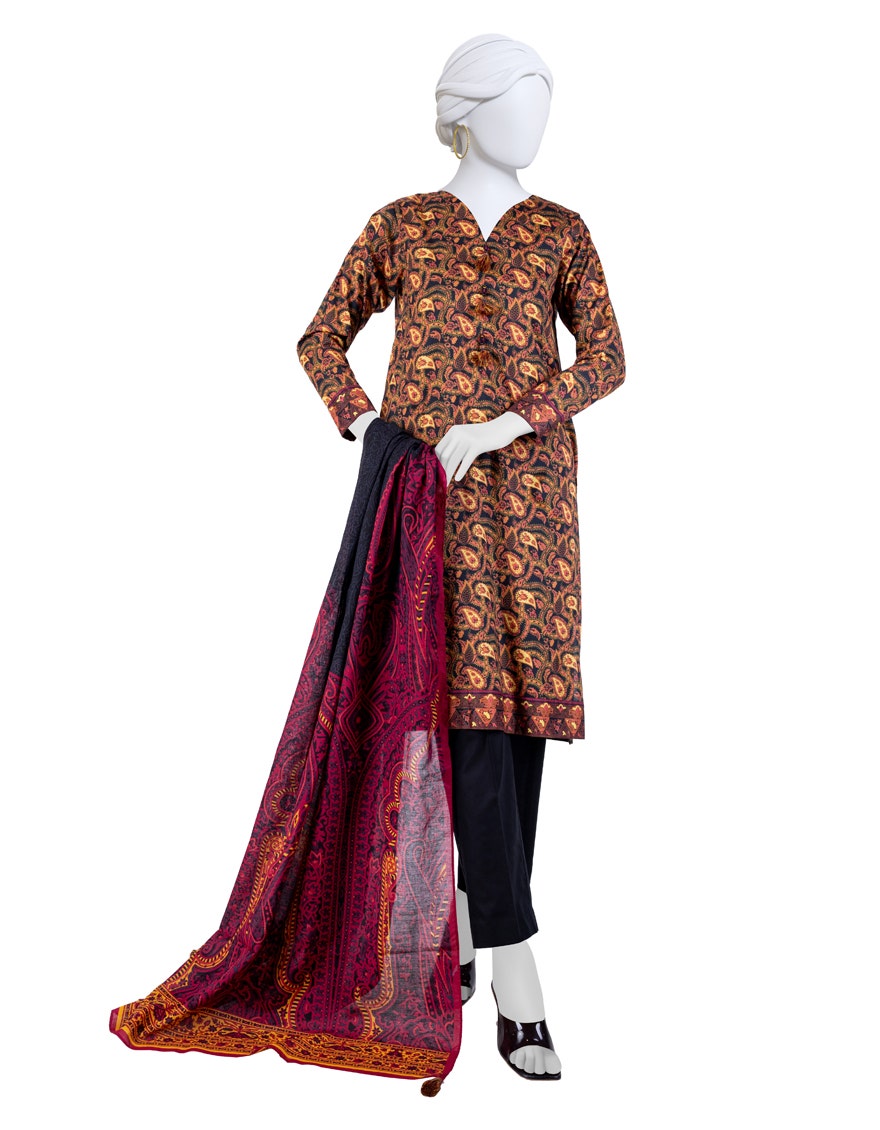
black multi embroidered salwar suit